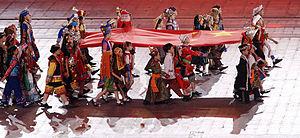
La cérémonie d'ouverture des Jeux olympiques d'été de 2008 est la cérémonie d'ouverture par laquelle ont été lancés les Jeux olympiques d'été de 2008 à Pékin, la capitale de la République populaire de Chine. D'une durée de trois heures, elle a eu lieu le 8 août 2008 dès 20h08 heure locale dans le Stade national de Pékin, construit pour l'occasion.